Science and Sorcery

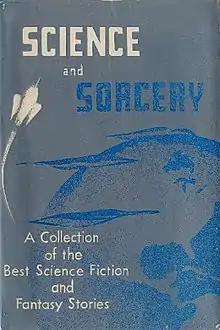
Cover of the first edition

Science and Sorcery is an anthology of fantasy and science fiction stories edited by Garret Ford (a pseudonym for William L. Crawford). It was published by Fantasy Publishing Company, Inc. in 1953 in an edition of 500 copies. Most of the stories originally appeared in the magazine "Fantasy Book". Others appeared in the magazines "Thrilling Wonder Stories", "The Vortex" and "Weird Tales".